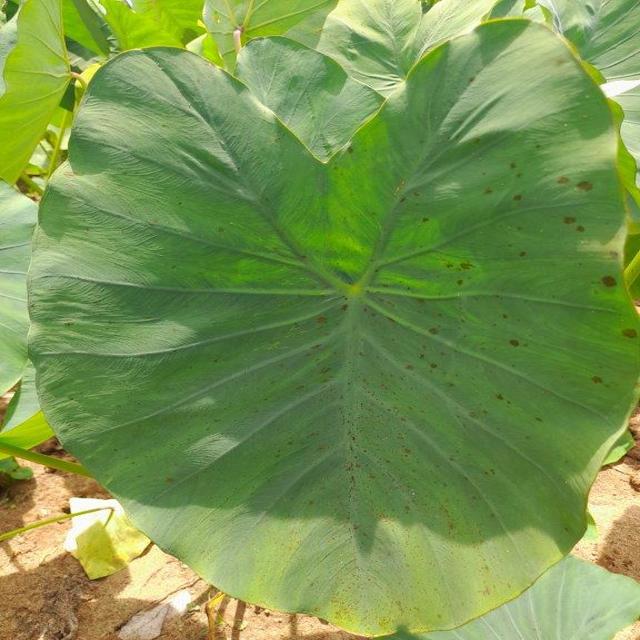
Label: Early_Blight